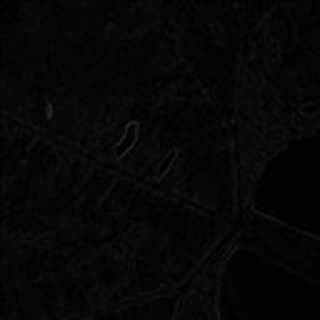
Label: cotton_powdery_mildew